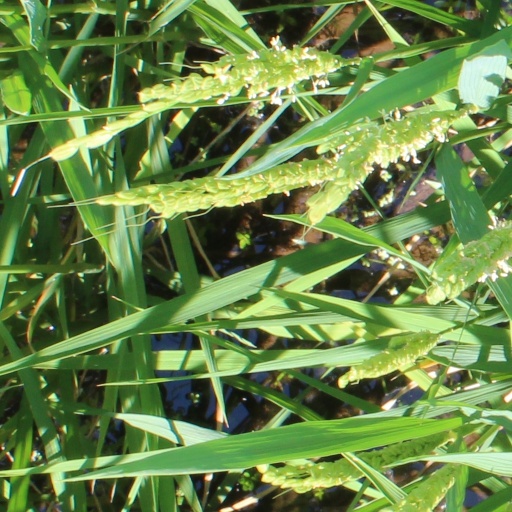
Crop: rice